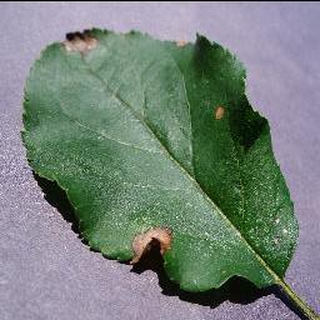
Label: apple_black_rot